Lists of electoral districts by country and territory

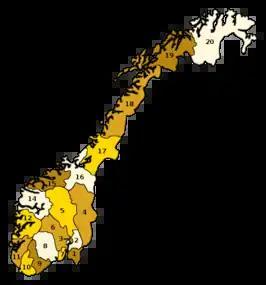
Electoral districts of Norway

Norway is divided into 19 constituencies for parliamentary elections that correspond to traditional areas and counties. For parliamentary elections, 150 representatives are elected, divided into these, as well as one leveling seat from each constituency. Until the Solberg government's regional reform, there was agreement between constituencies and the county division, but after the reform, the county area deviates from the constituencies. In 2020, the Electoral Law Committee has advocated retaining the current 19 constituencies.